Thusharagiri Falls

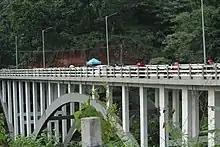
Thusharagir arch bridge

Thusharagiri bridge is located at Chalippuzha near thusharagiri waterfalls. This is one of the tallest arch bridge in Kerala.